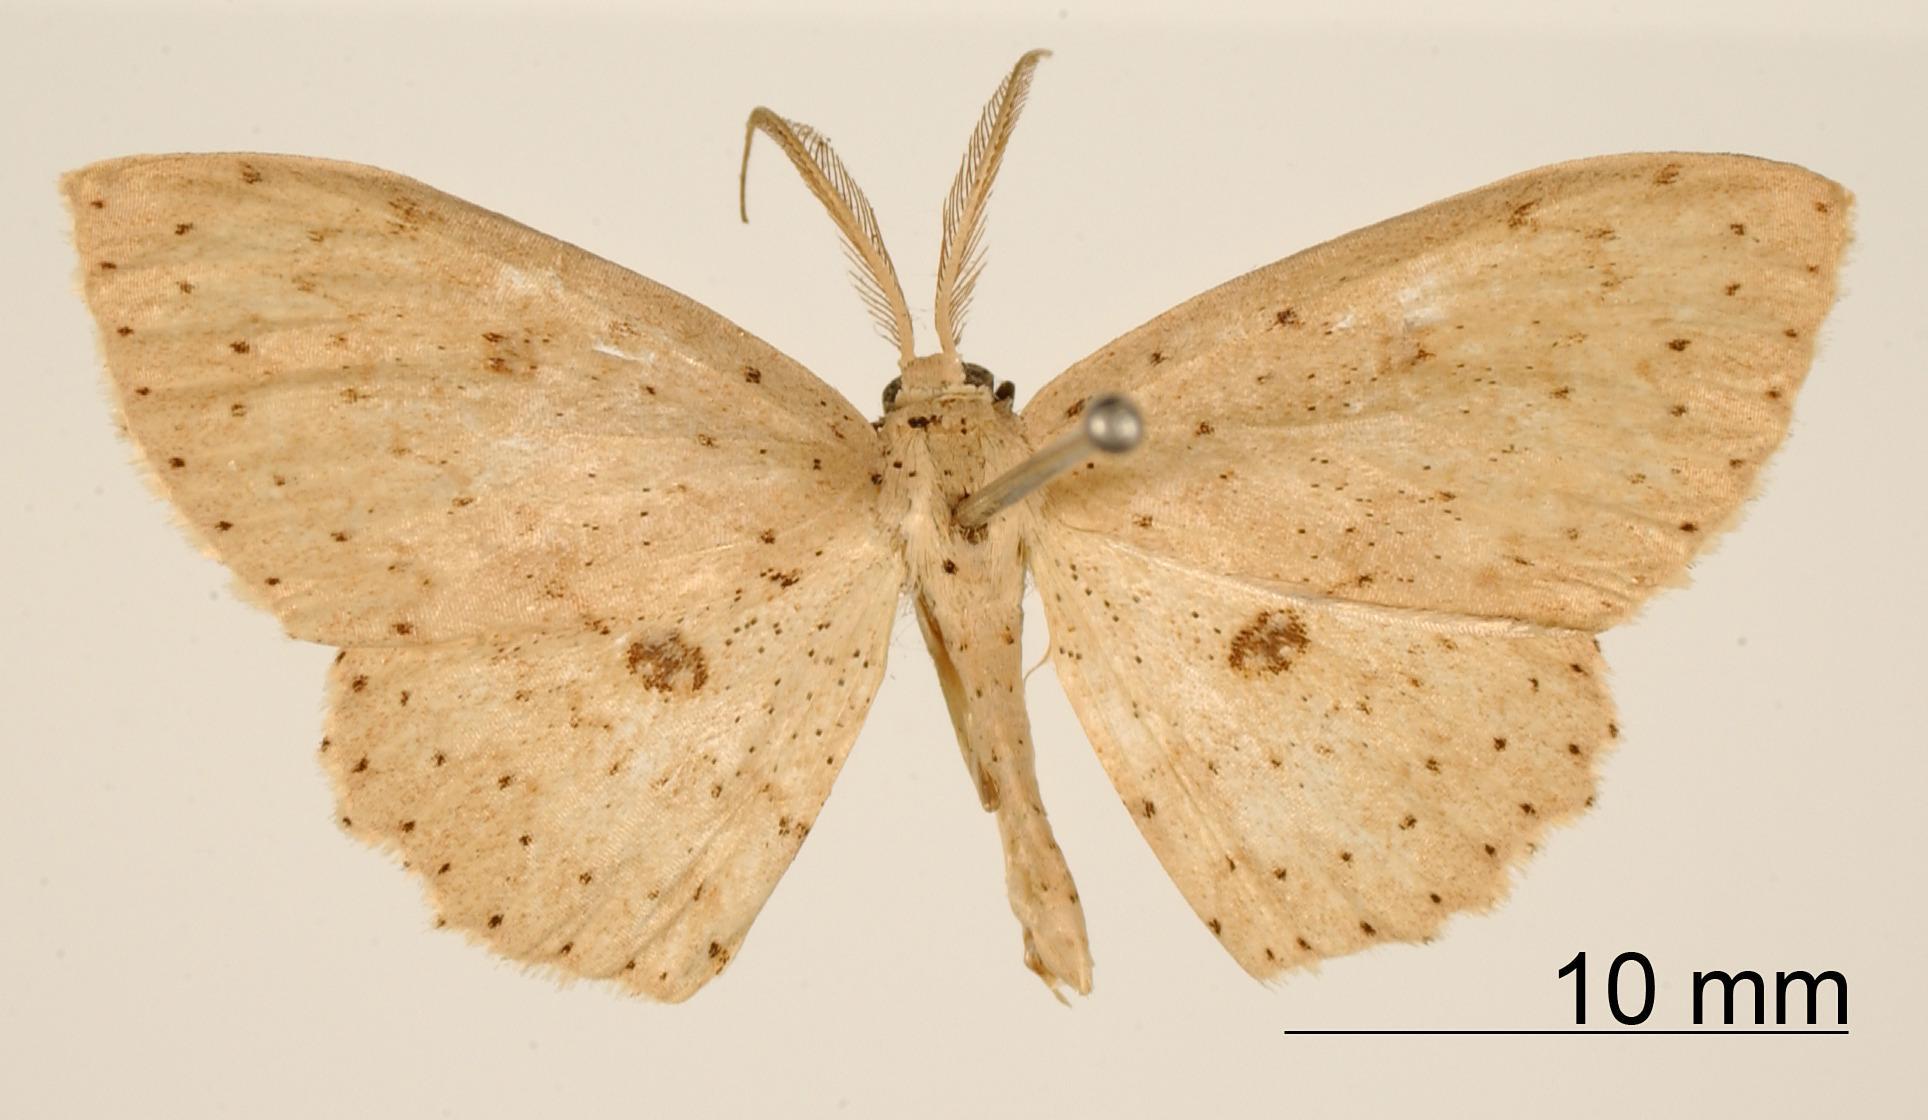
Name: Anisodes punctigera
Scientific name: Anisodes punctigera Dognin, 1900
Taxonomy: Animalia, Arthropoda, Insecta, Lepidoptera, Geometridae, Sterrhinae
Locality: Environs de Loja, Equateur, Loja, Ecuador
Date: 1894